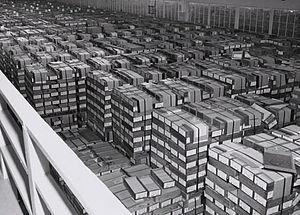
Une carte perforée est un morceau de papier rigide dont la surface peut être lue par un dispositif repérant la présence ou l'absence de trou à certains endroits et transmettant cette information à une unité de traitement. Certaines machines demandent que les cartes soient reliées entre elles.
Le terme système de fichiers désigne de façon ambigüe :